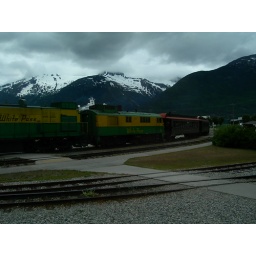
We took a train ride down the mountains in Skagway